Moose Jaw

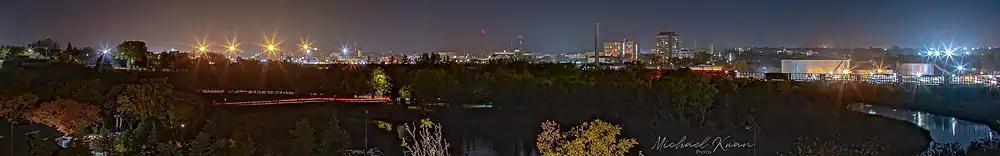

The Moose Jaw Art Guild is a community arts association of local artists dedicated to exhibiting, educating and fostering appreciation for visual arts.